Order of the Holy Sepulchre (Catholic)

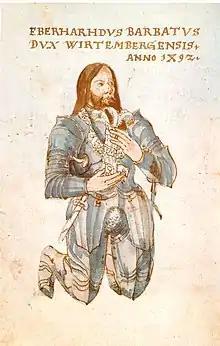
Eberhard I, Duke of Württemberg (1492). The Duke chose a palm as his personal symbol in commemoration of his pilgrimage to Jerusalem in 1468 when he became a knight of the Holy Sepulchre.

The ultimate fall of the Kingdom of Jerusalem to the Muslims in 1291 did not suspend pilgrimages to the tomb of Christ or the custom of receiving knighthood there, and when the Custody of the Holy Land was entrusted to the Franciscan Order they continued this pious custom and gave the order its first grand master after the death of the last king of Jerusalem.